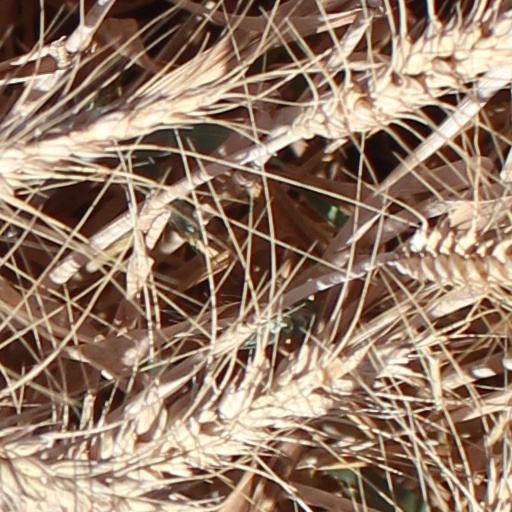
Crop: wheat